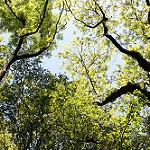
Label: forest